Adriatic (ship, 1861)

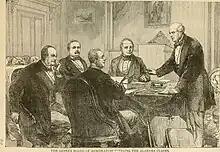
The Geneva Board of Arbitration settling the "Alabama" Claims

On February 23, 1883, William D. Morgan, executor for Elisha E. Morgan, part-owner of "Adriatic", successfully petitioned the United States District Court for the Southern District of New York via the "Alabama" Claims award, for compensation for the loss of "Adriatic". The case was called "William D. Morgan v. The United States" (No. 1058). The total claim was for $109,615.95.